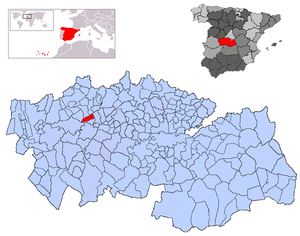
Cazalegas est une commune d'Espagne de la province de Tolède dans la communauté autonome de Castille-La Manche.